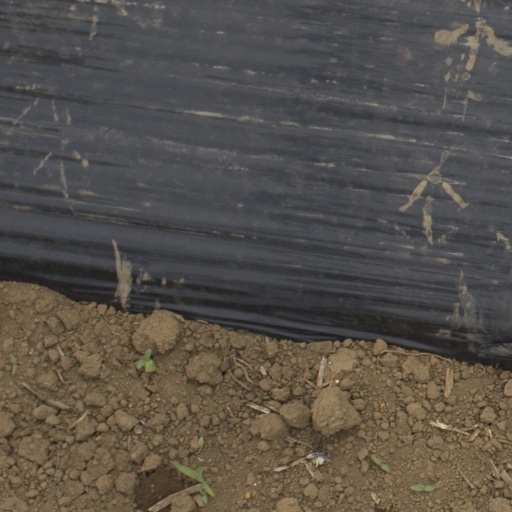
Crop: Jerusalem artichoke